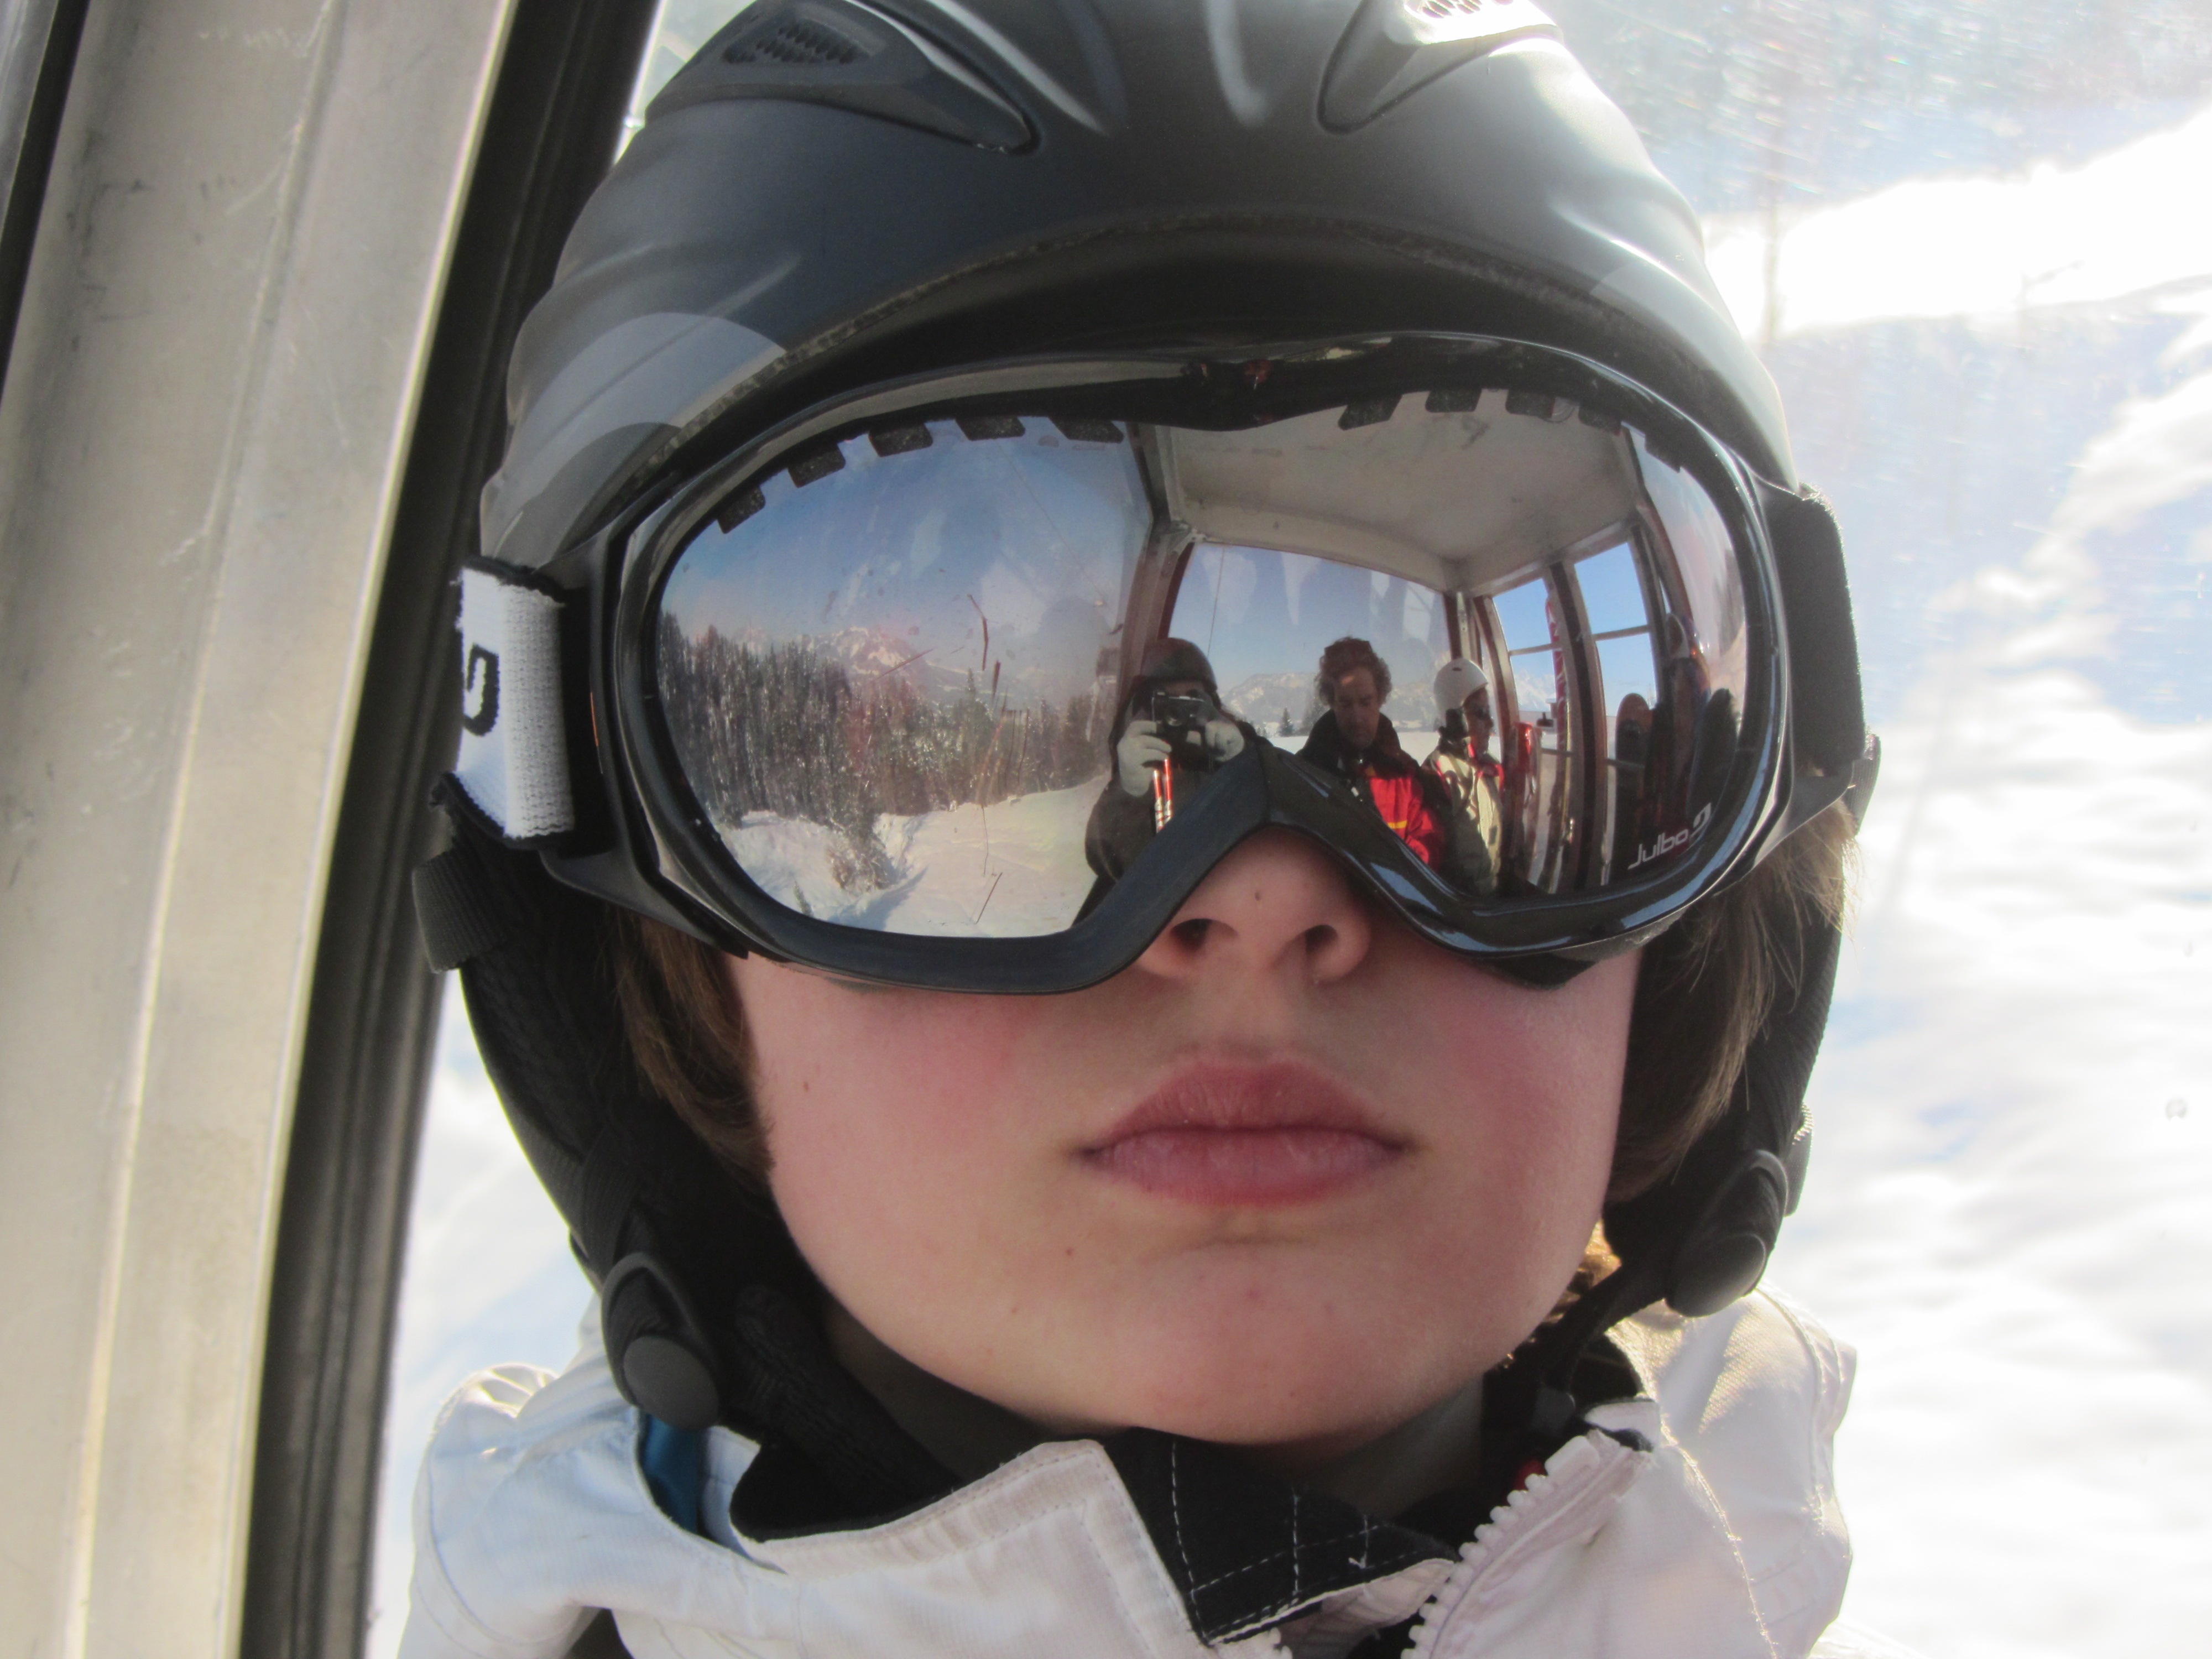
snow, sport, portrait, child, leisure, sunglasses, glasses, wintersport, vision care